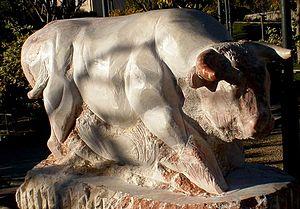
Sculpture en marbre rose de Caunes-Minervois exposée à Caunes-Minervois
Le marbre de Caunes-Minervois, appelé aussi marbre de Languedoc, est